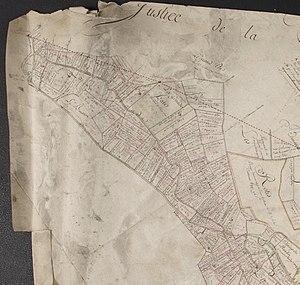
Extrait du terrier de St Laurent de Bourges 1788
Le Moulin à eau de Tirepeine est situé dans le Berry, au nord du Cher, dans une petite région naturelle : le Pays-Fort, sur la commune de Subligny.